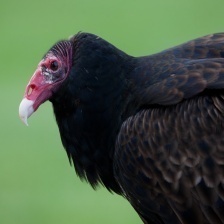
Species: TURKEY VULTURE
Scientific name: CATHARTES AURA
ImageNet parent category: vulture